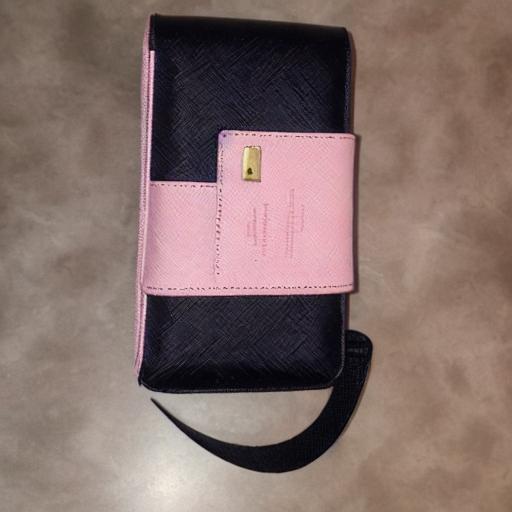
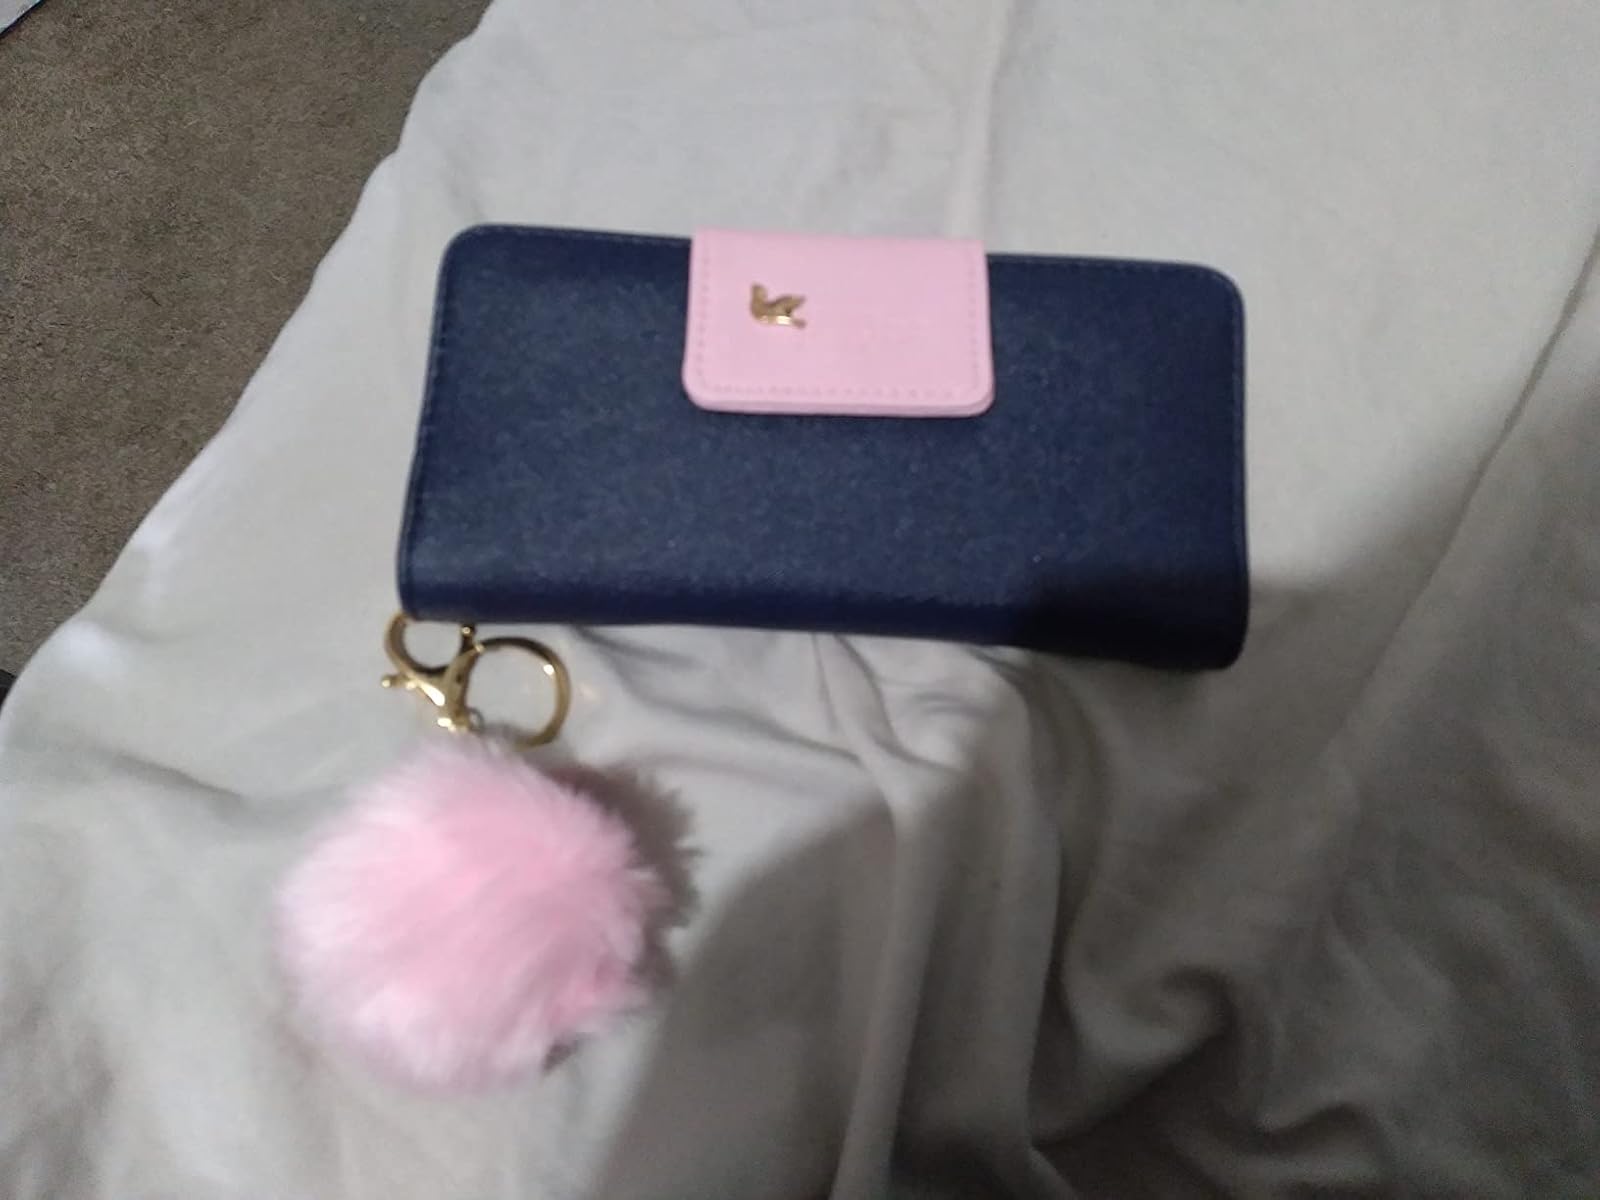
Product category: accessories_handbag
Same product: no